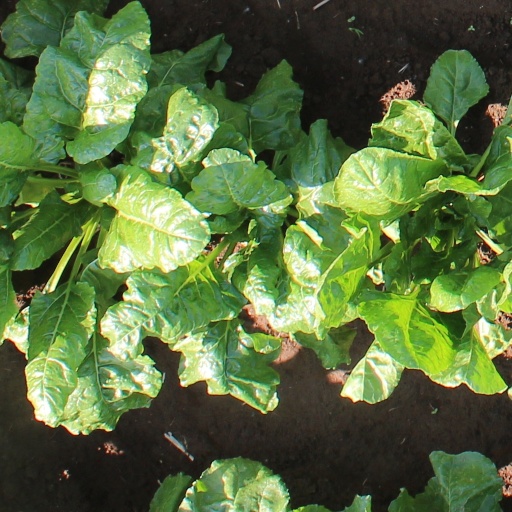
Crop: sugar beet